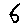
Label: 6